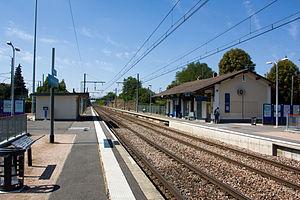
La gare de Montigny-sur-Loing est une gare ferroviaire française de la ligne de Moret - Veneux-les-Sablons à Lyon-Perrache, située dans la commune de Montigny-sur-Loing.